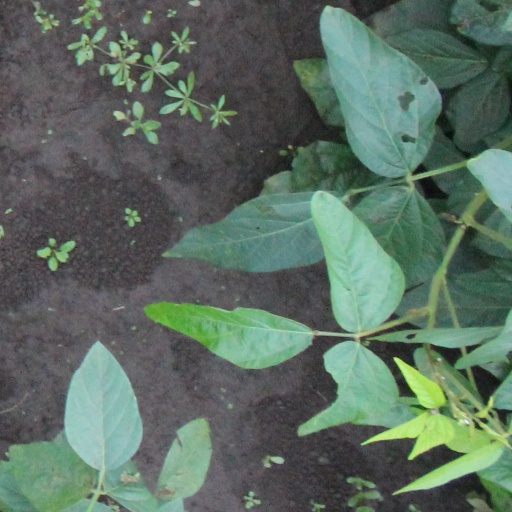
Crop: soybean